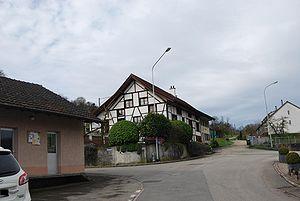
Rümikon est une commune suisse du canton d'Argovie, située dans le district de Zurzach.